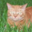
Label: cat